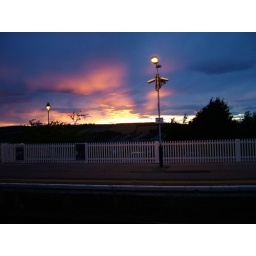
This is looking out the window toward Luchers train station in Scotland. Near St. Andrews